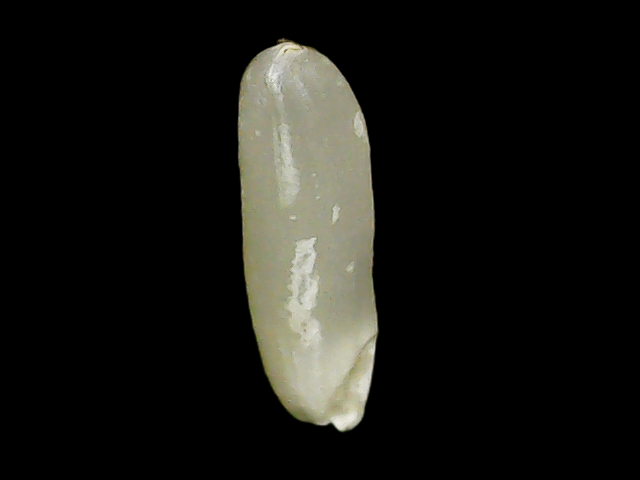
Rice variety: Binadhan7